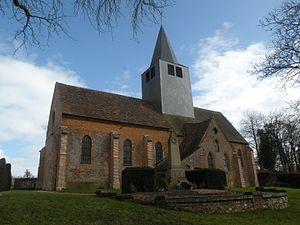
Le Vauroux est une commune française située dans le département de l'Oise en région Hauts-de-France.